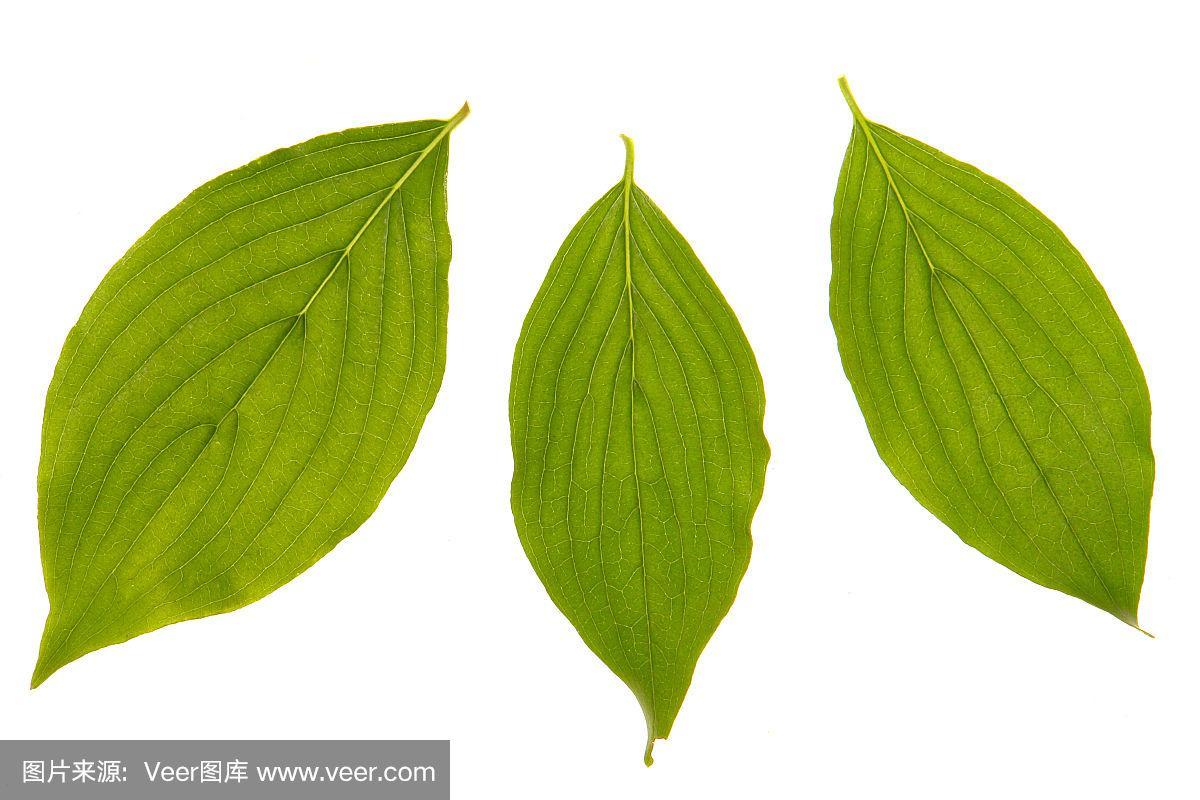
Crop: cherry
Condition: healthy